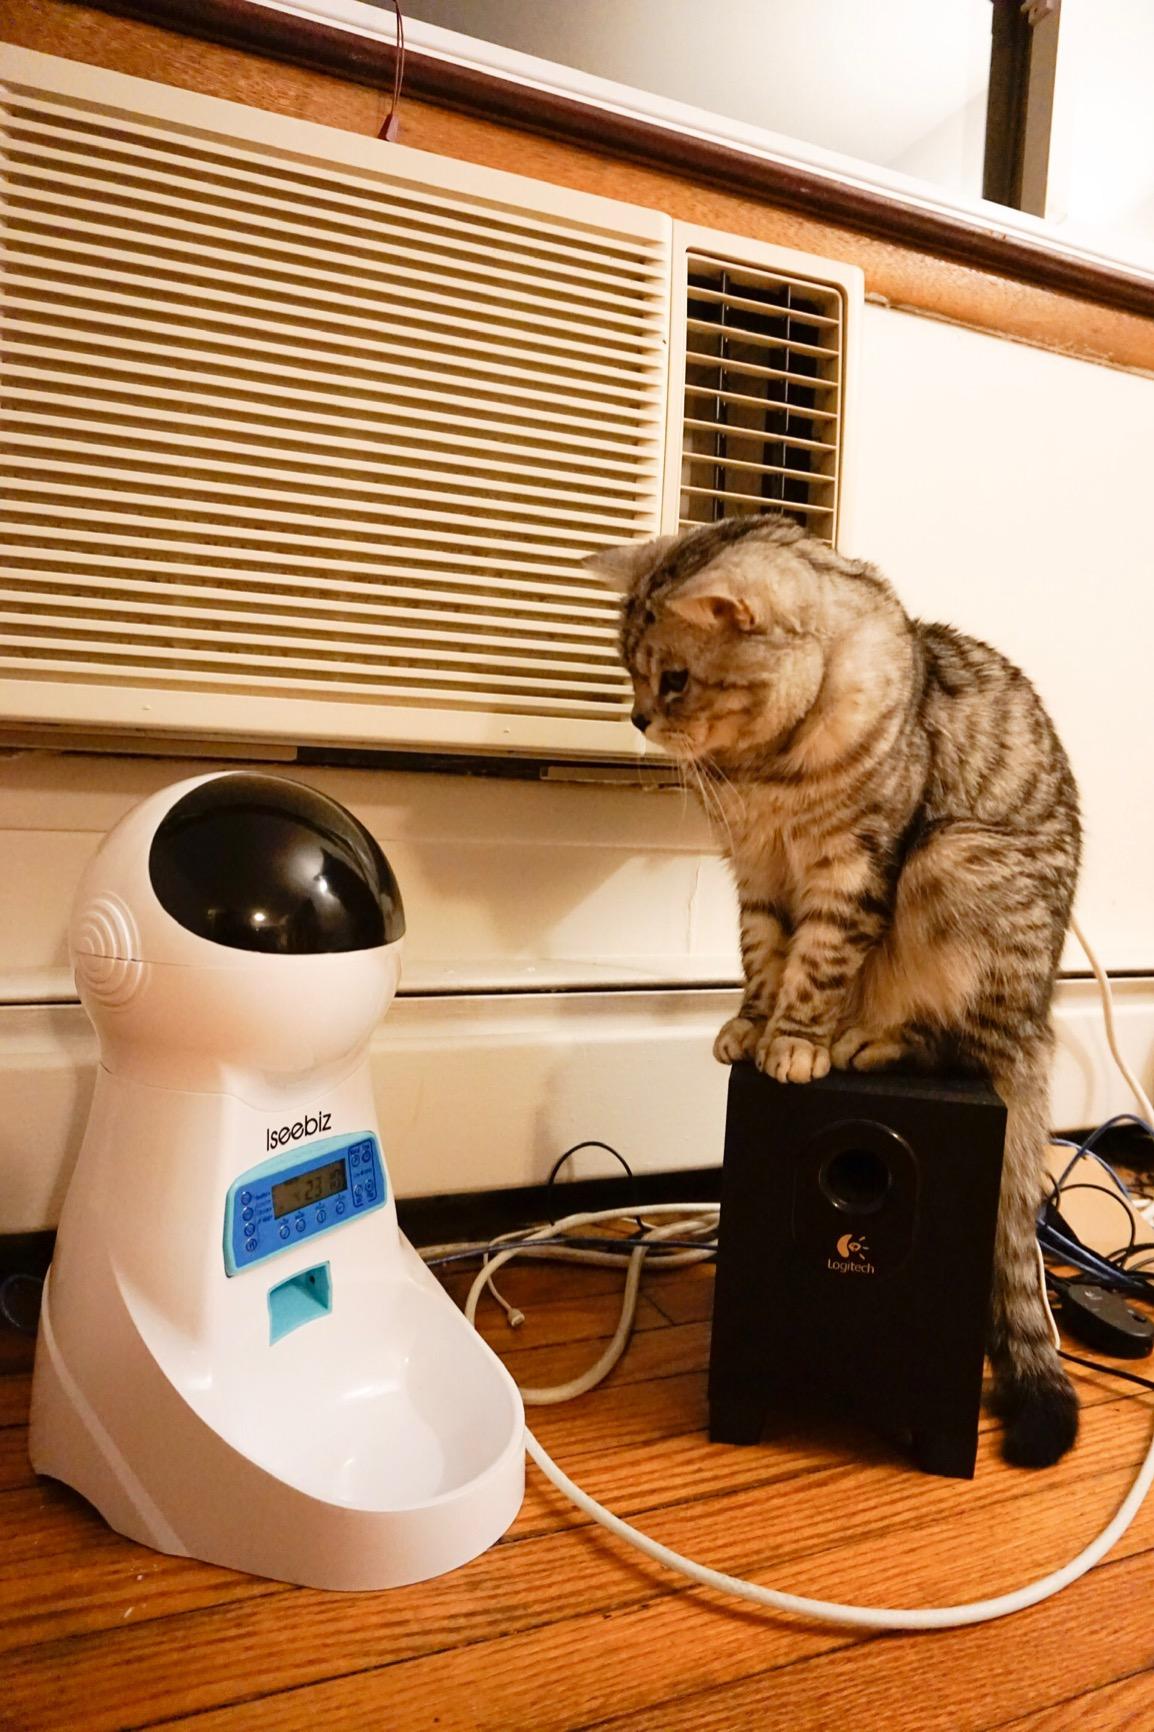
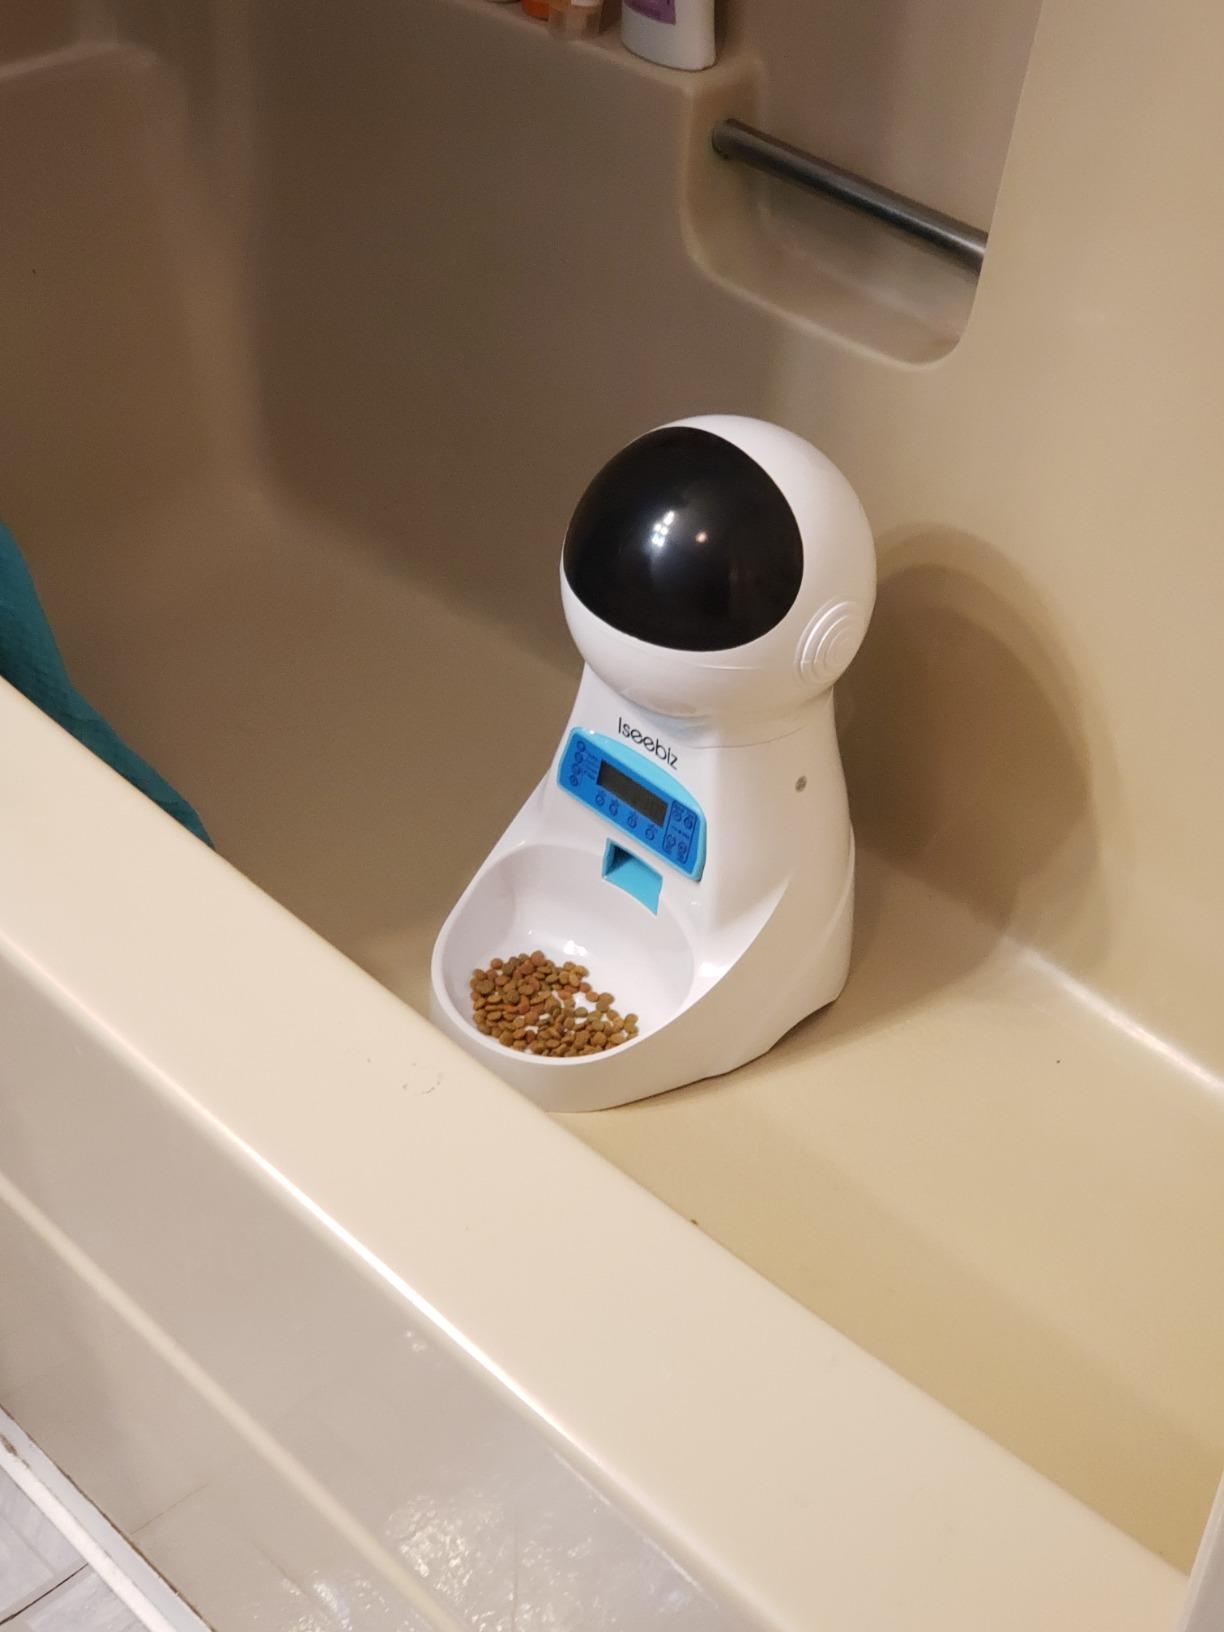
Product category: items_feeder
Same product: yes